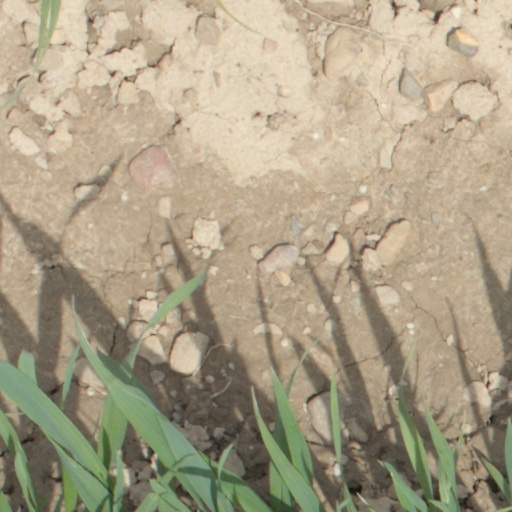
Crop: wheat